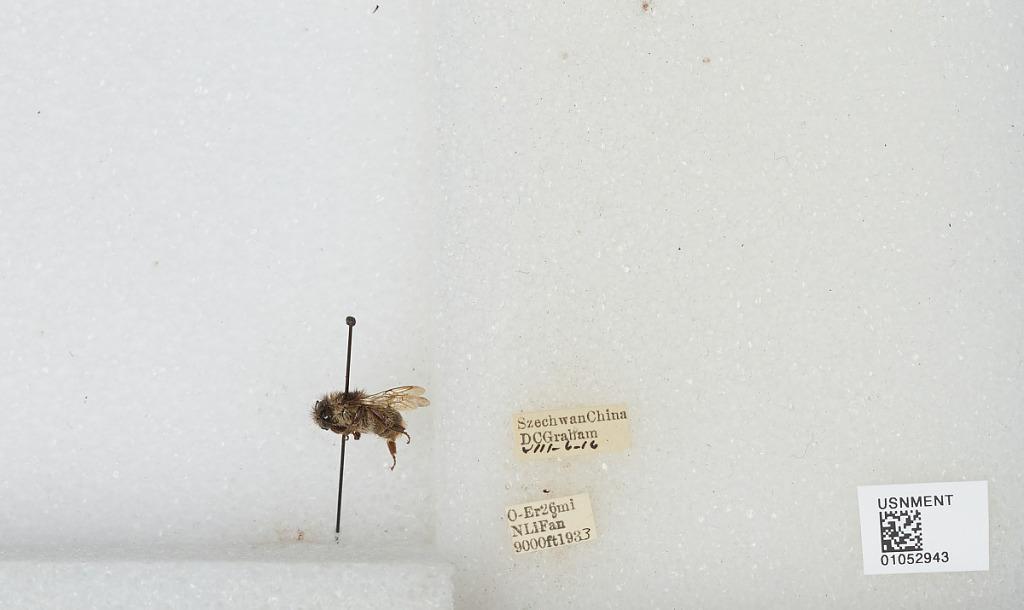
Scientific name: Bombus sp.
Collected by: D. Graham
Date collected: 1933-8-6
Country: China
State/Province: Sichuan
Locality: O-Er 26 mi N Li Fan